COVID-19 pandemic in the Czech Republic

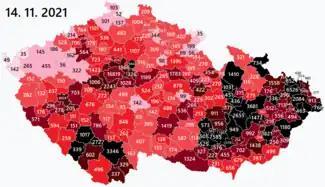
Covid-19 map by municipalities with extended jurisdiction

The COVID-19 pandemic in the Czech Republic was a part of the worldwide pandemic of coronavirus disease 2019 caused by severe acute respiratory syndrome coronavirus 2. On 12 January 2020, the World Health Organization (WHO) confirmed that a novel coronavirus was the cause of a respiratory illness in a cluster of people in Wuhan City, Hubei Province, China, which was reported to the WHO on 31 December 2019.